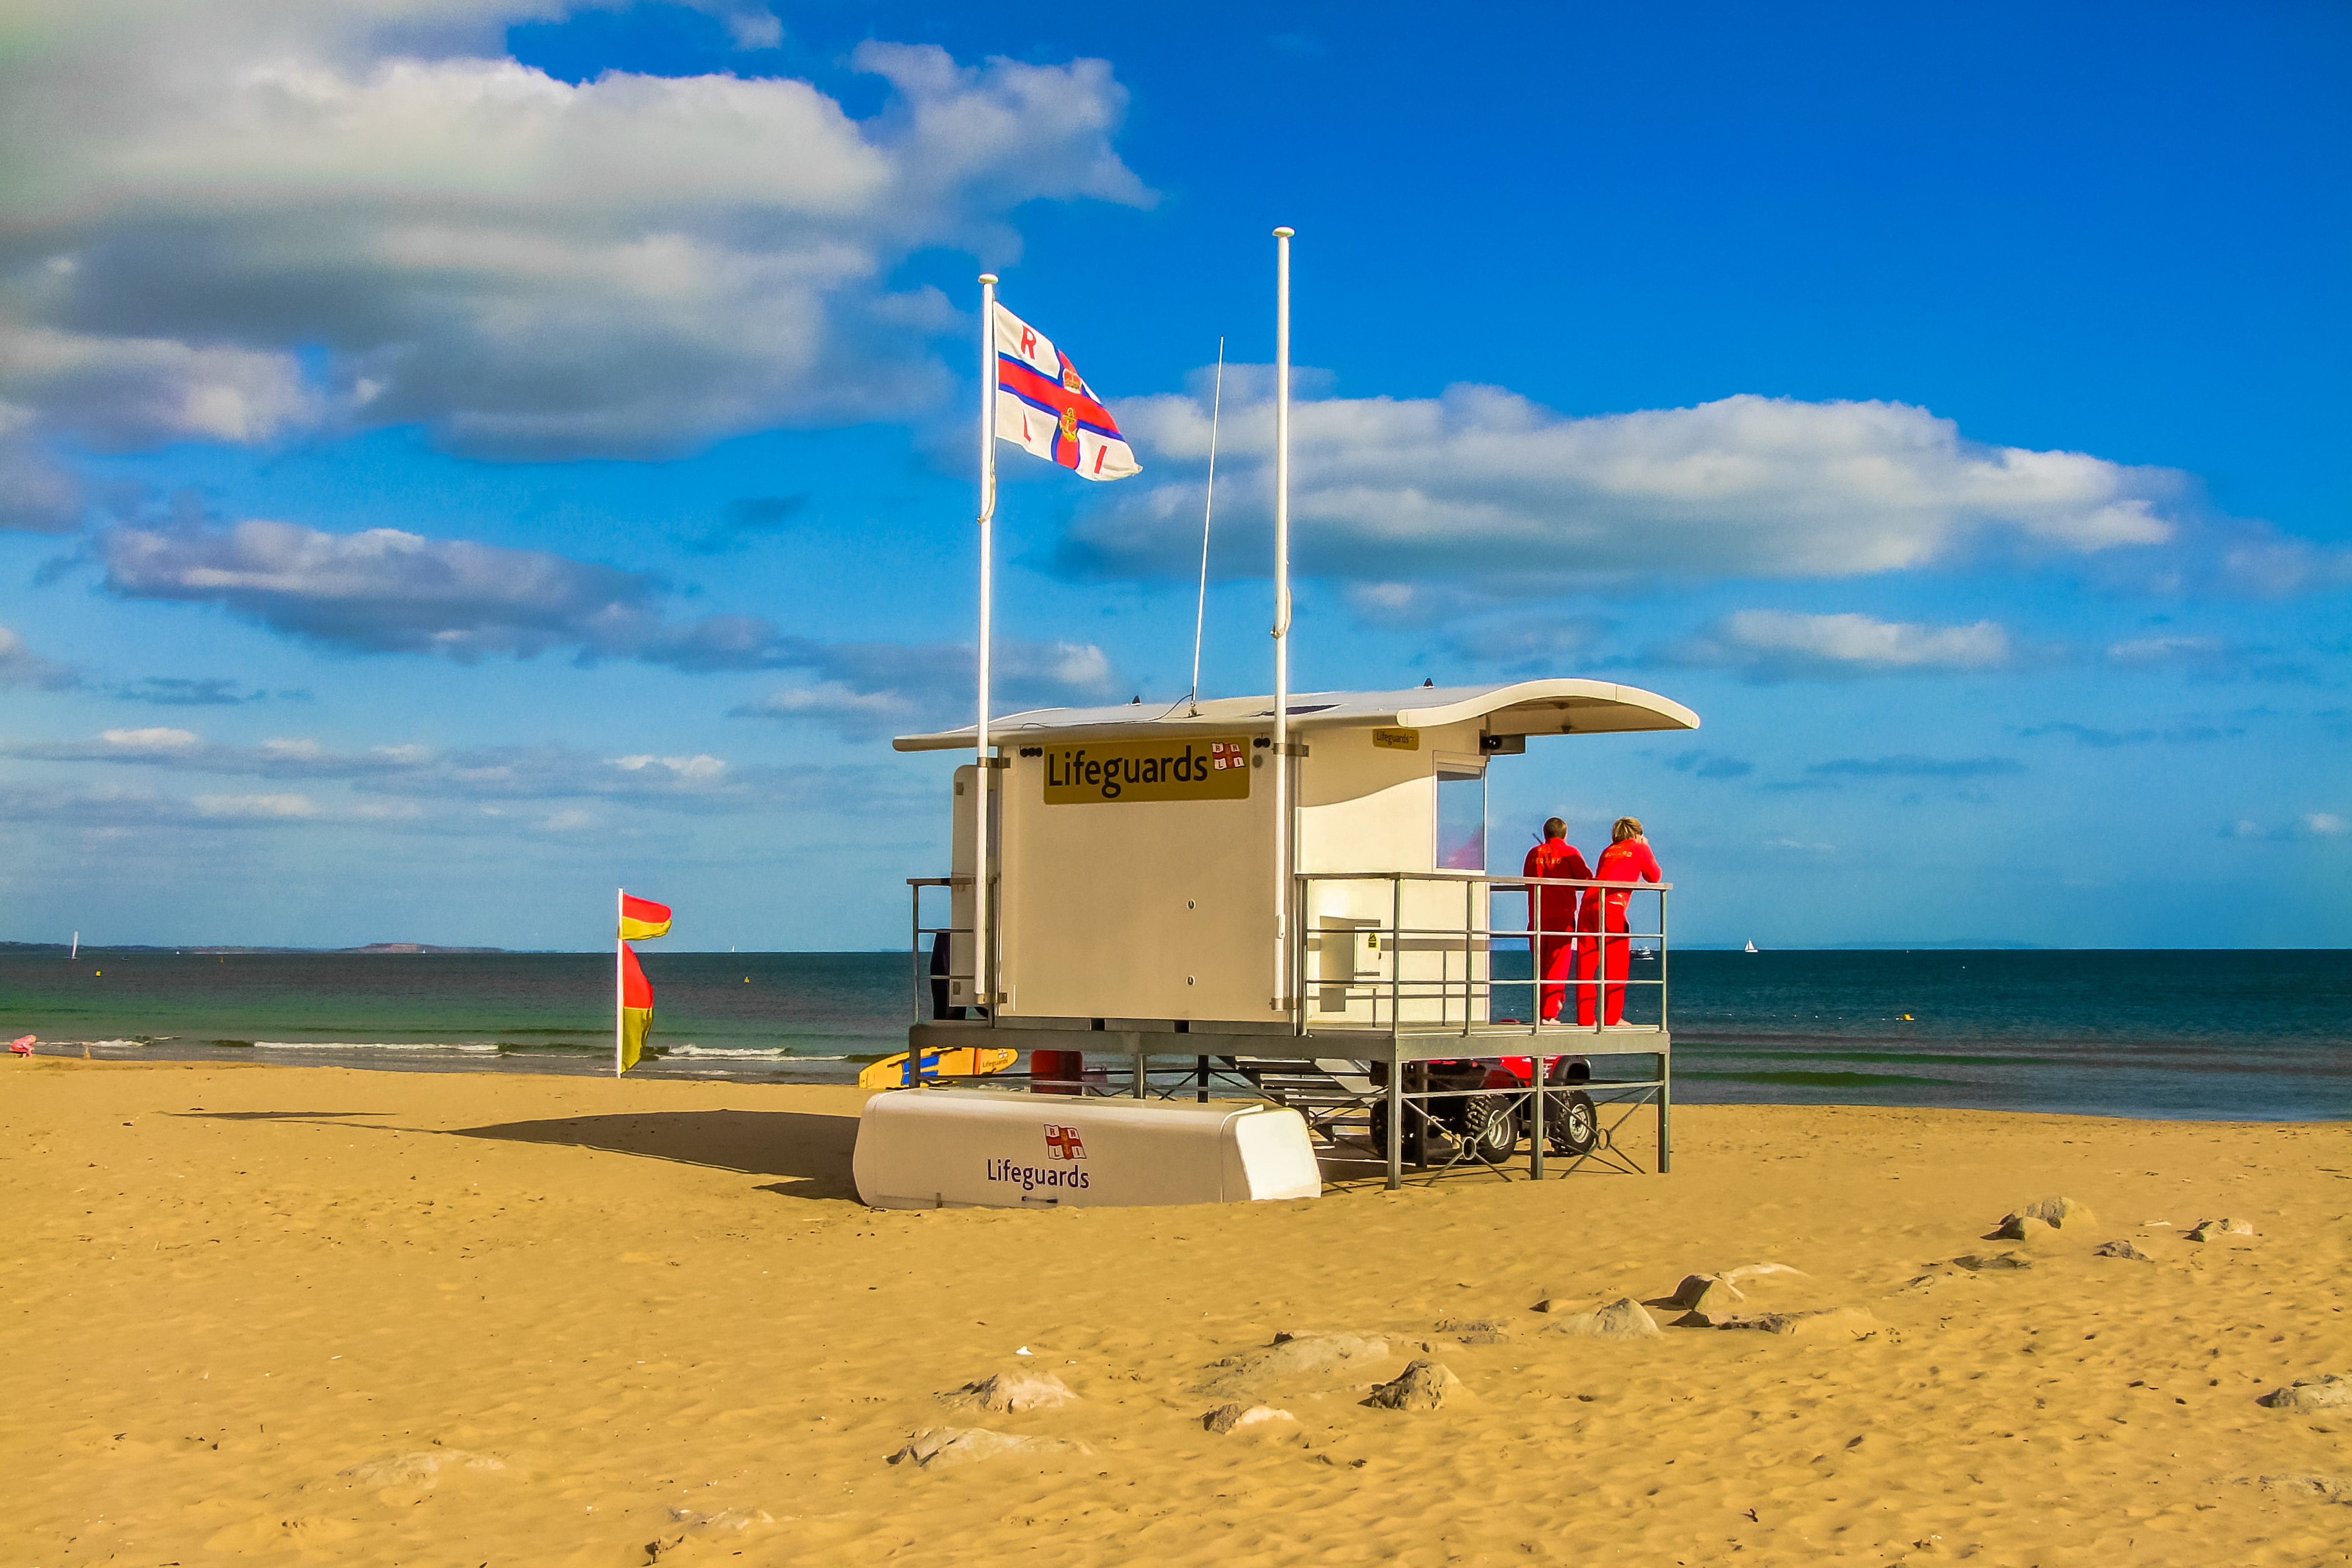
beach, sea, coast, sand, ocean, horizon, boardwalk, shore, wind, walkway, vacation, vehicle, tower, seascape, bay, body of water, cape, dorset, natural environment